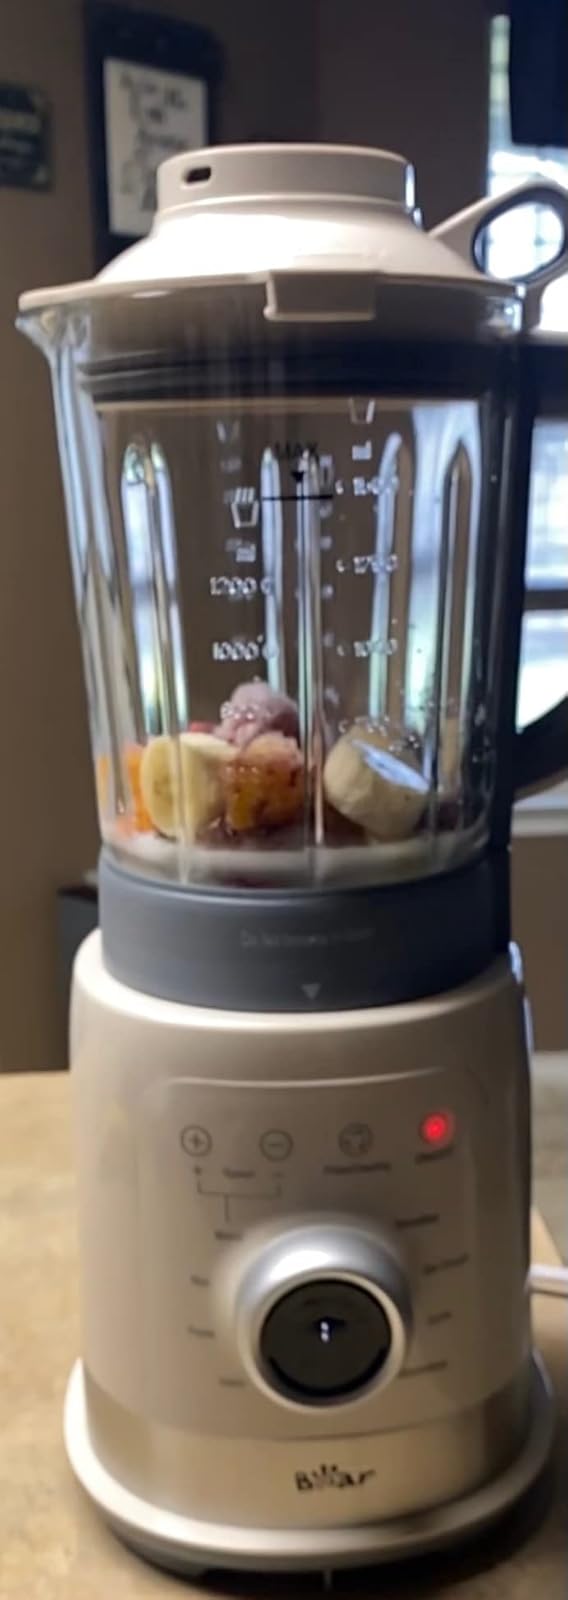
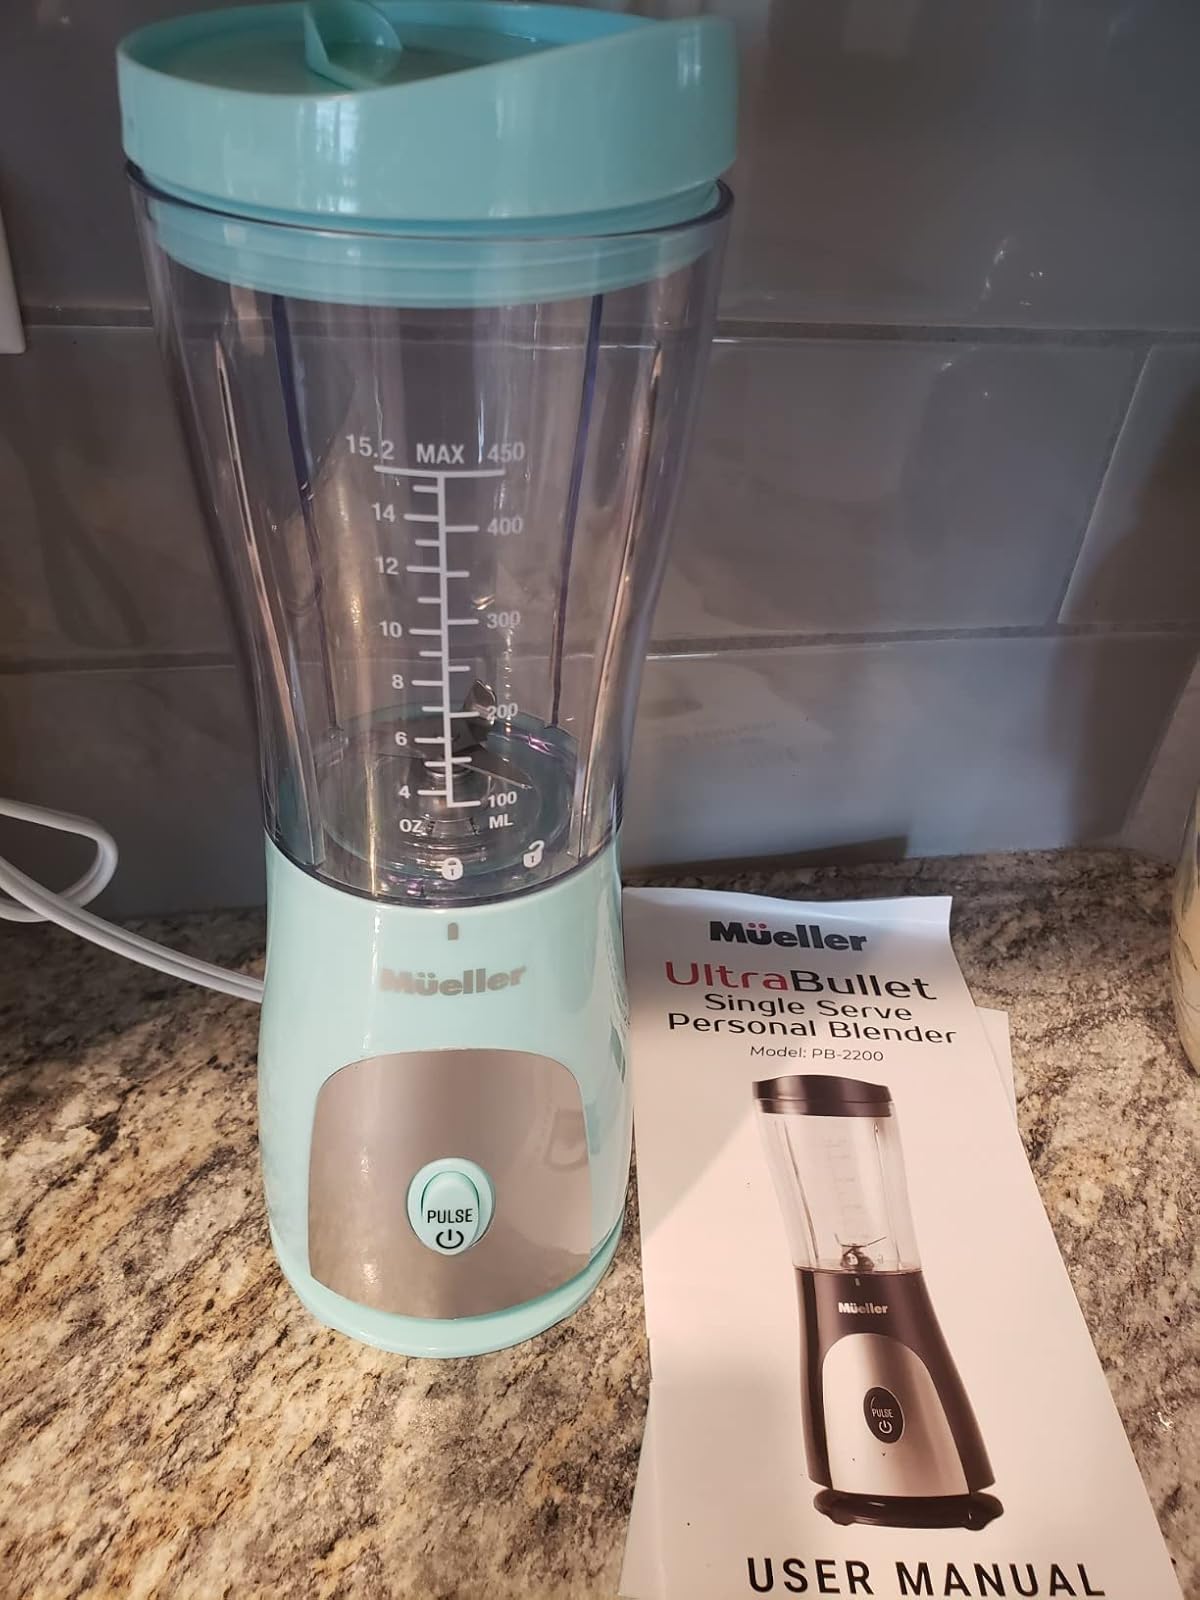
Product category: items_blender
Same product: no